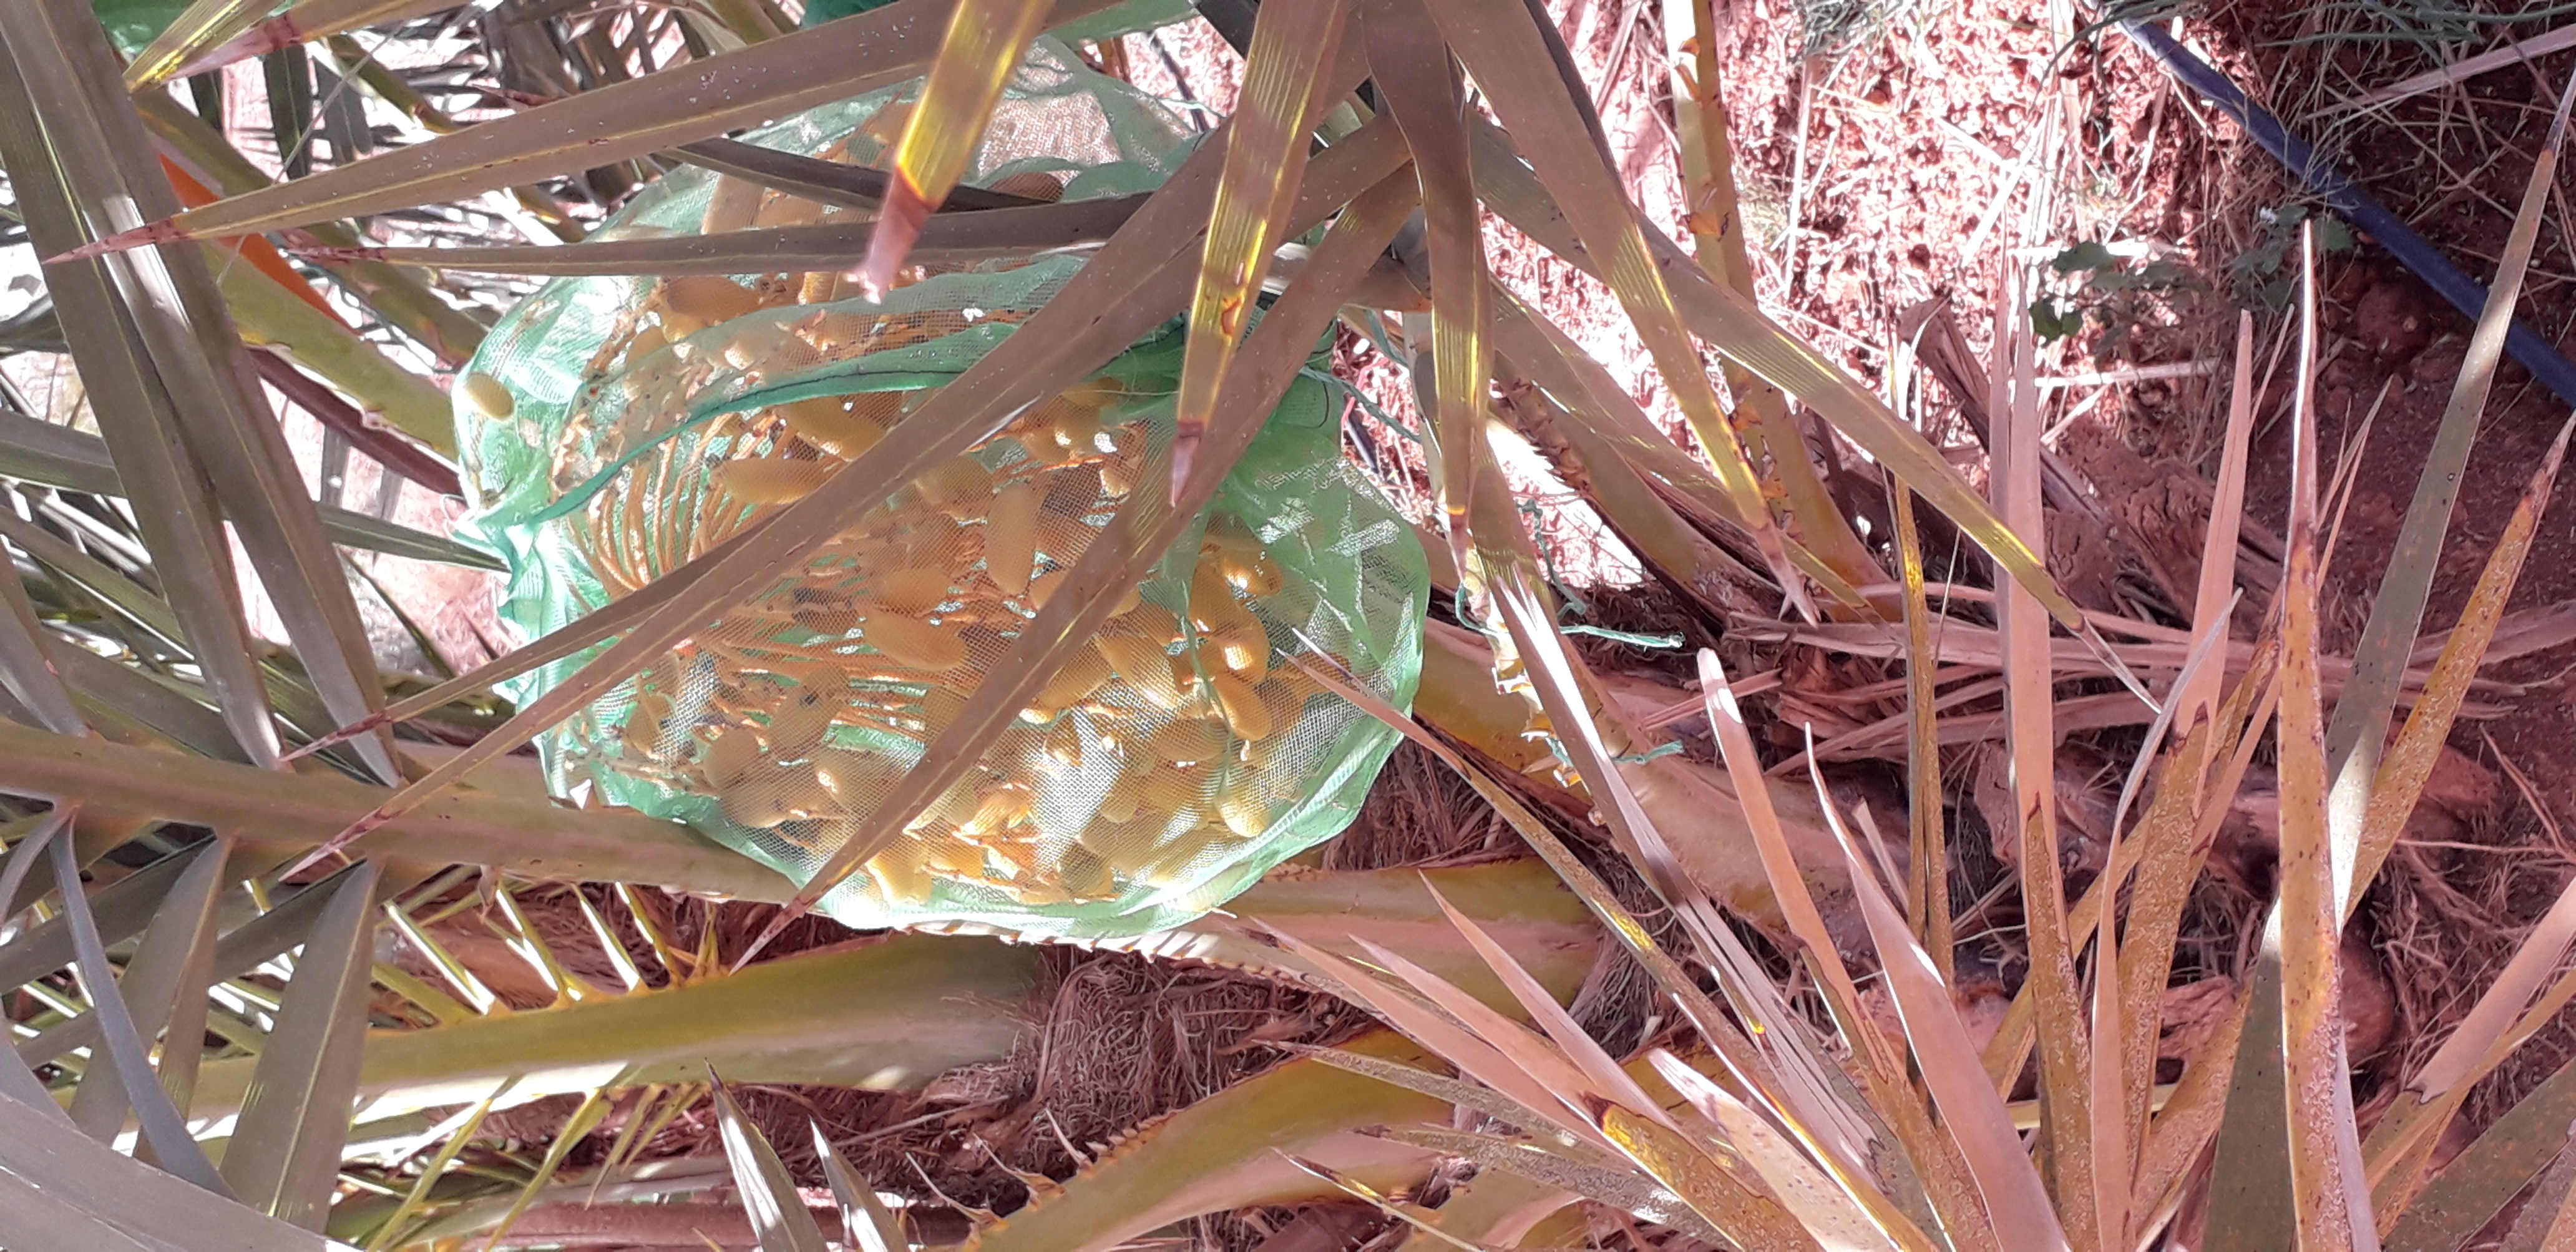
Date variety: kholt